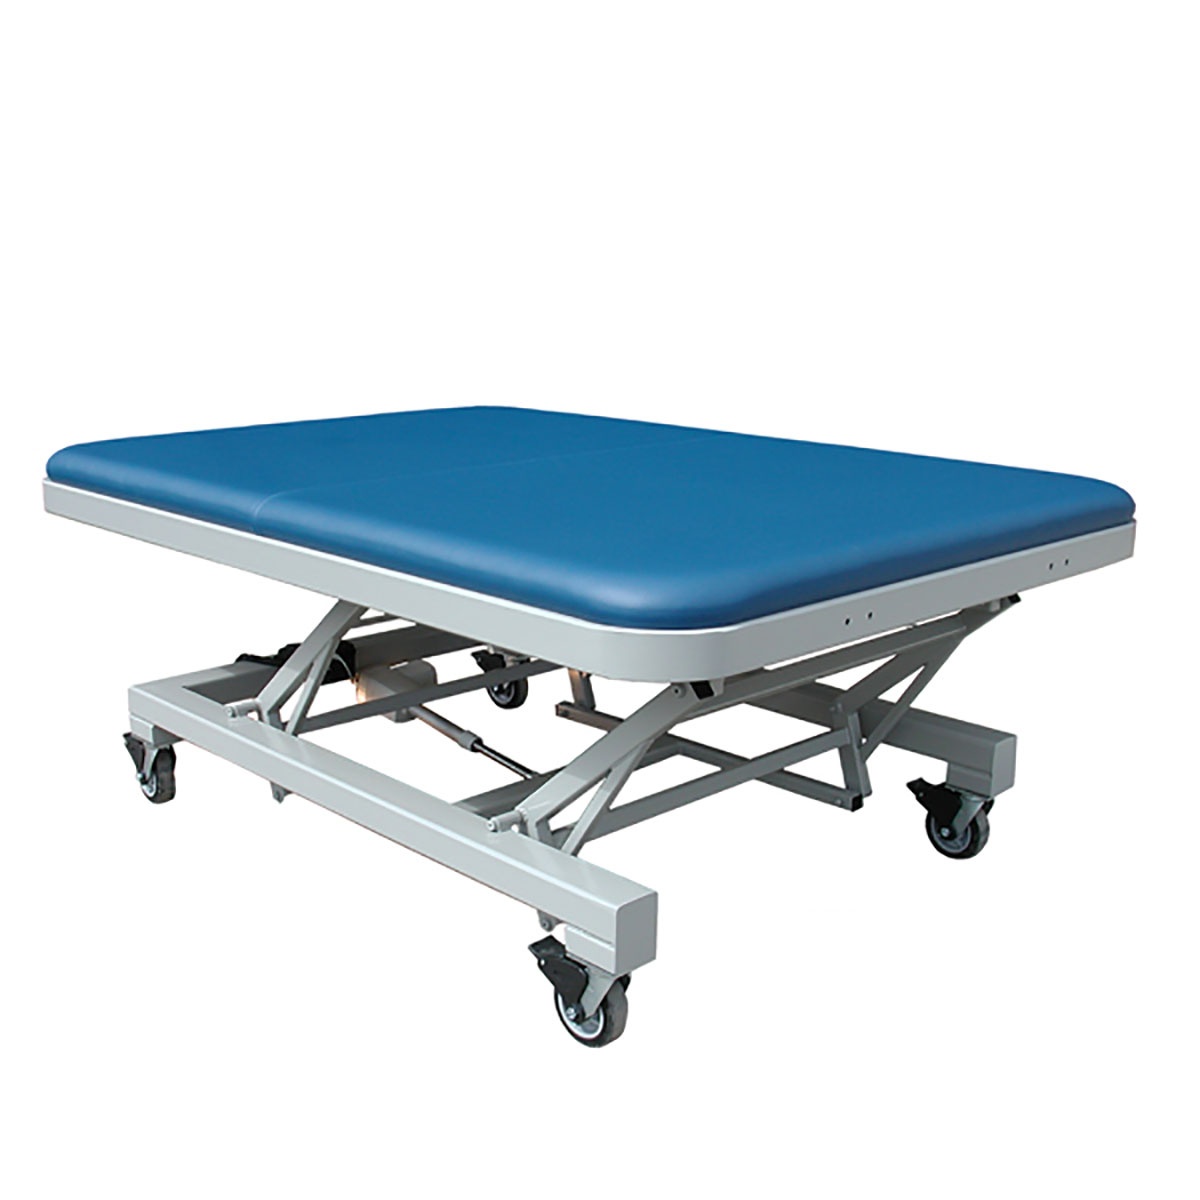
Tri W-G Mat Table, Motorized Hi-Lo (17"-39"H), 750 lb capacity
This Hi-Lo Mat Table is an easy to adjust treatment table designed for professional use. The motorized height adjustment raises and lowers patients from 17" to 39", so access is easy for ambulatory as well as wheelchair clients. This platform provides plenty of space at 4' W x 7' L, 5'W x 7'L and 6'W x 7'L a stable platform that can lift up to 750 lbs. Quality construction features a sturdy, 10-gauge steel base and frame with rounded corners. Table also includes steel bumper guards for extra durability. Included casters allow for leveling and total mobility and Total Lock brakes ensure stability. Table also has a 2" upholstered top that comes in 13 smart colors that include sand, mauve, grotto, wedgewood, regimental blue, imperial blue, graphite, forest, dove grey, camel, burgundy, black and blue ridge. The frame comes standard with a Pearl Gray finish. Available accessories, sold separately, include guard rails, sit-to-stand attachments, T-Bars and exercise poles.
Brand: Shopify demo
Category: Business & Industrial > Medical > Medical Furniture > Chiropractic Tables